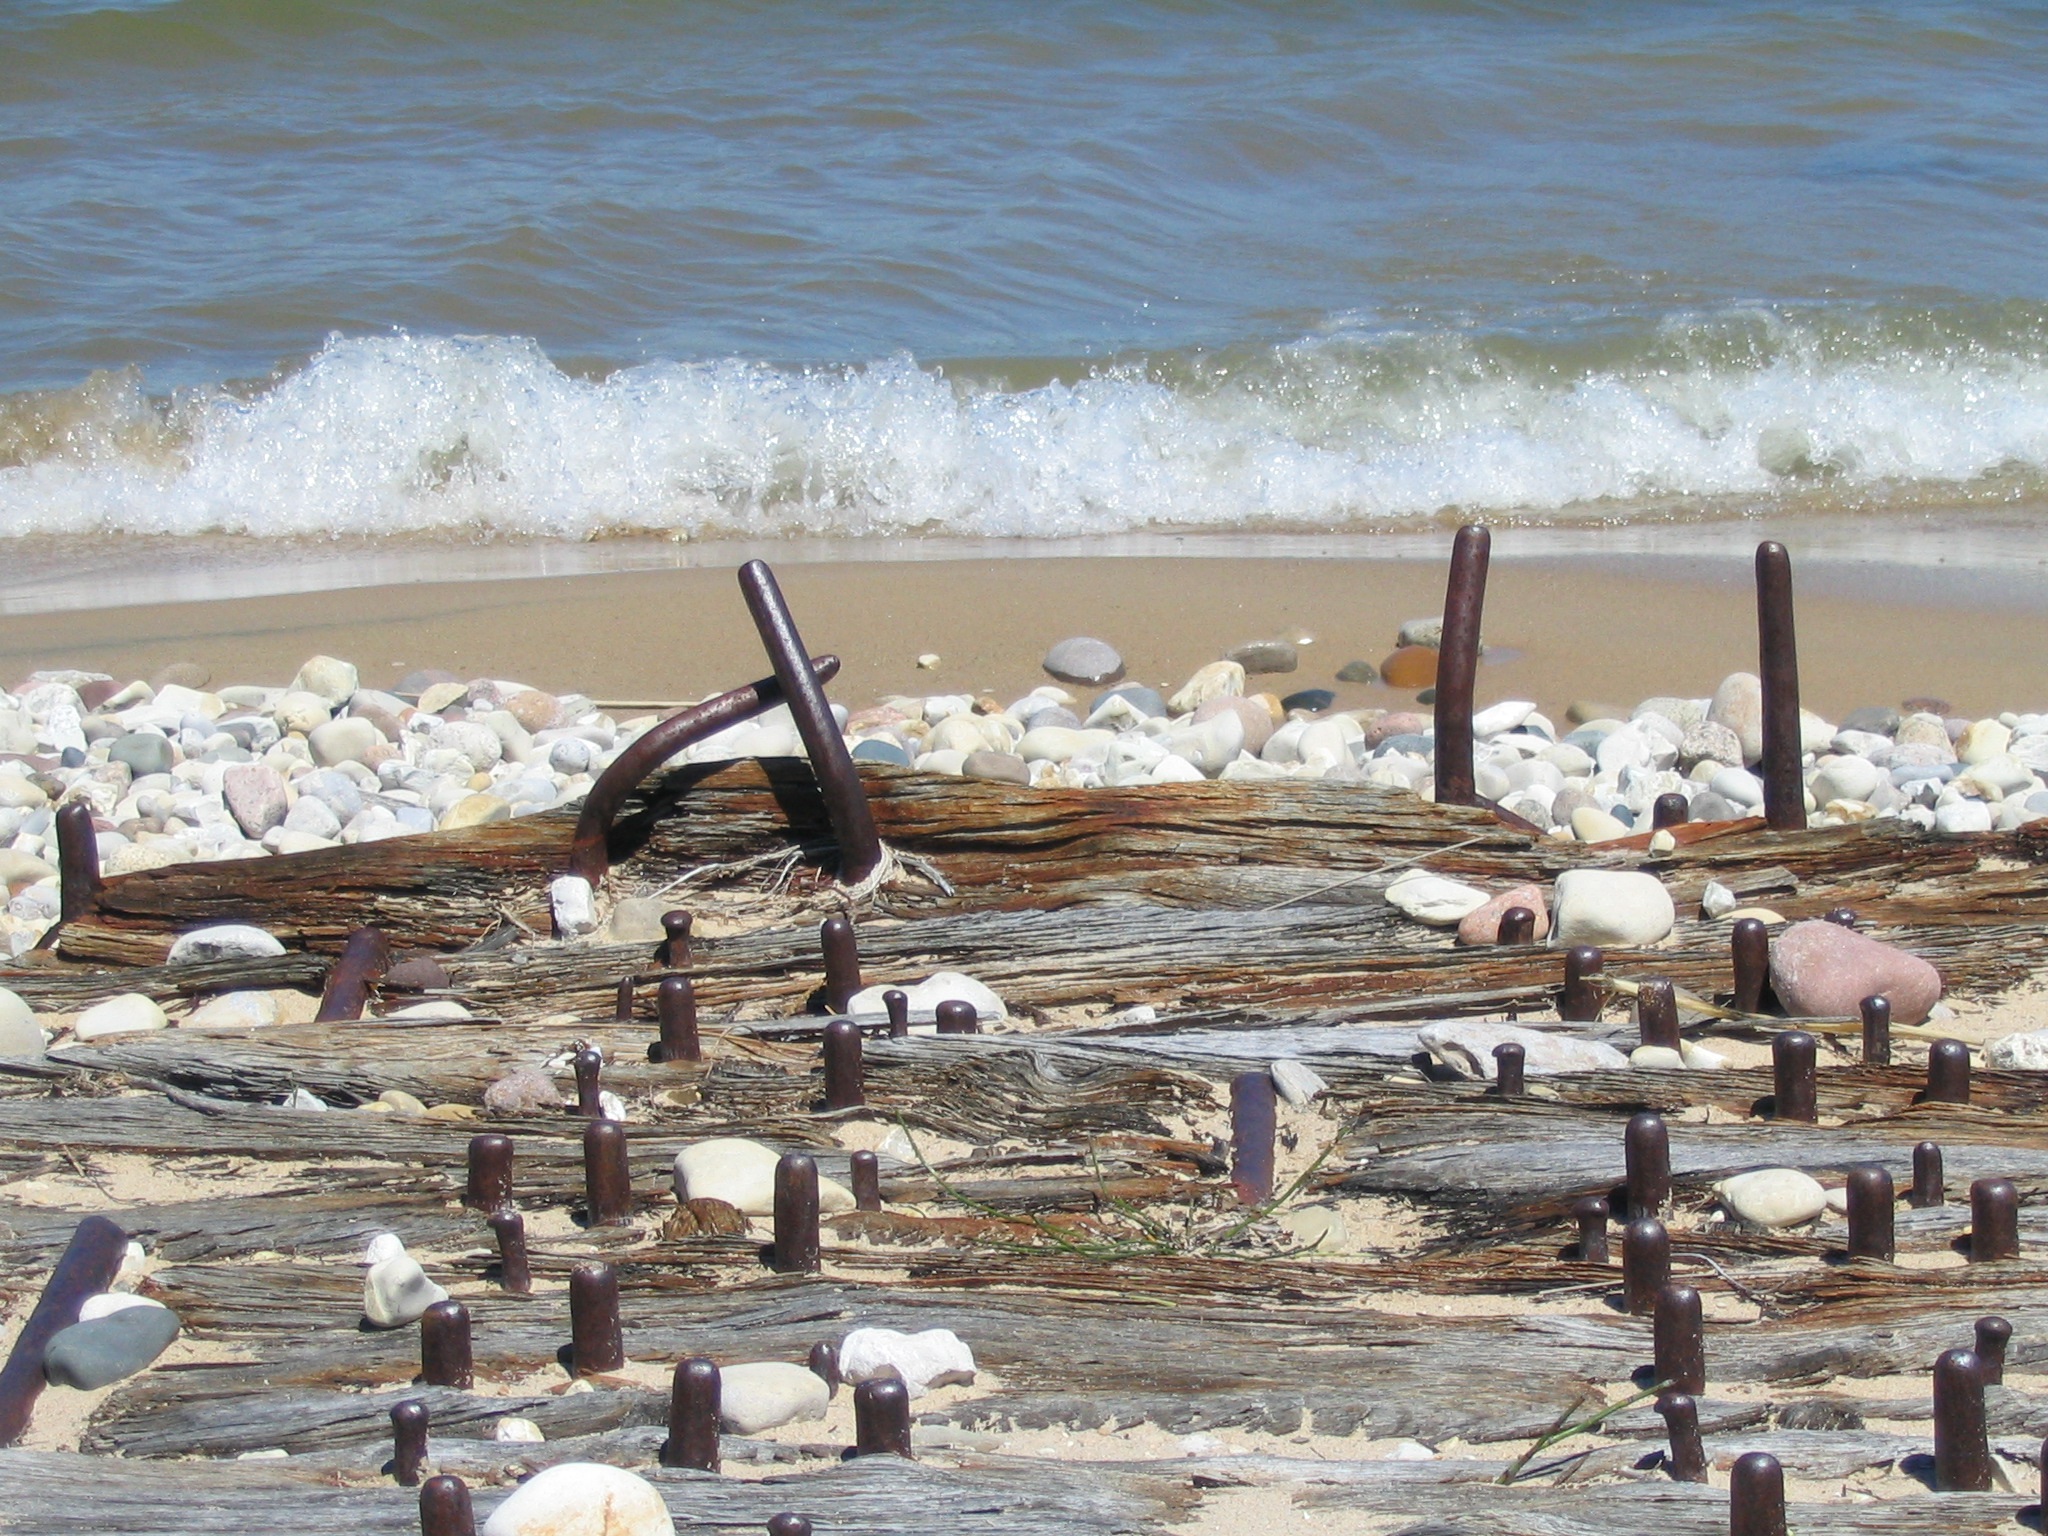
sea, coast, wood, texture, shore, wave, lake, old, material, weathered, breakwater, shipwreck, great lakes, bindings